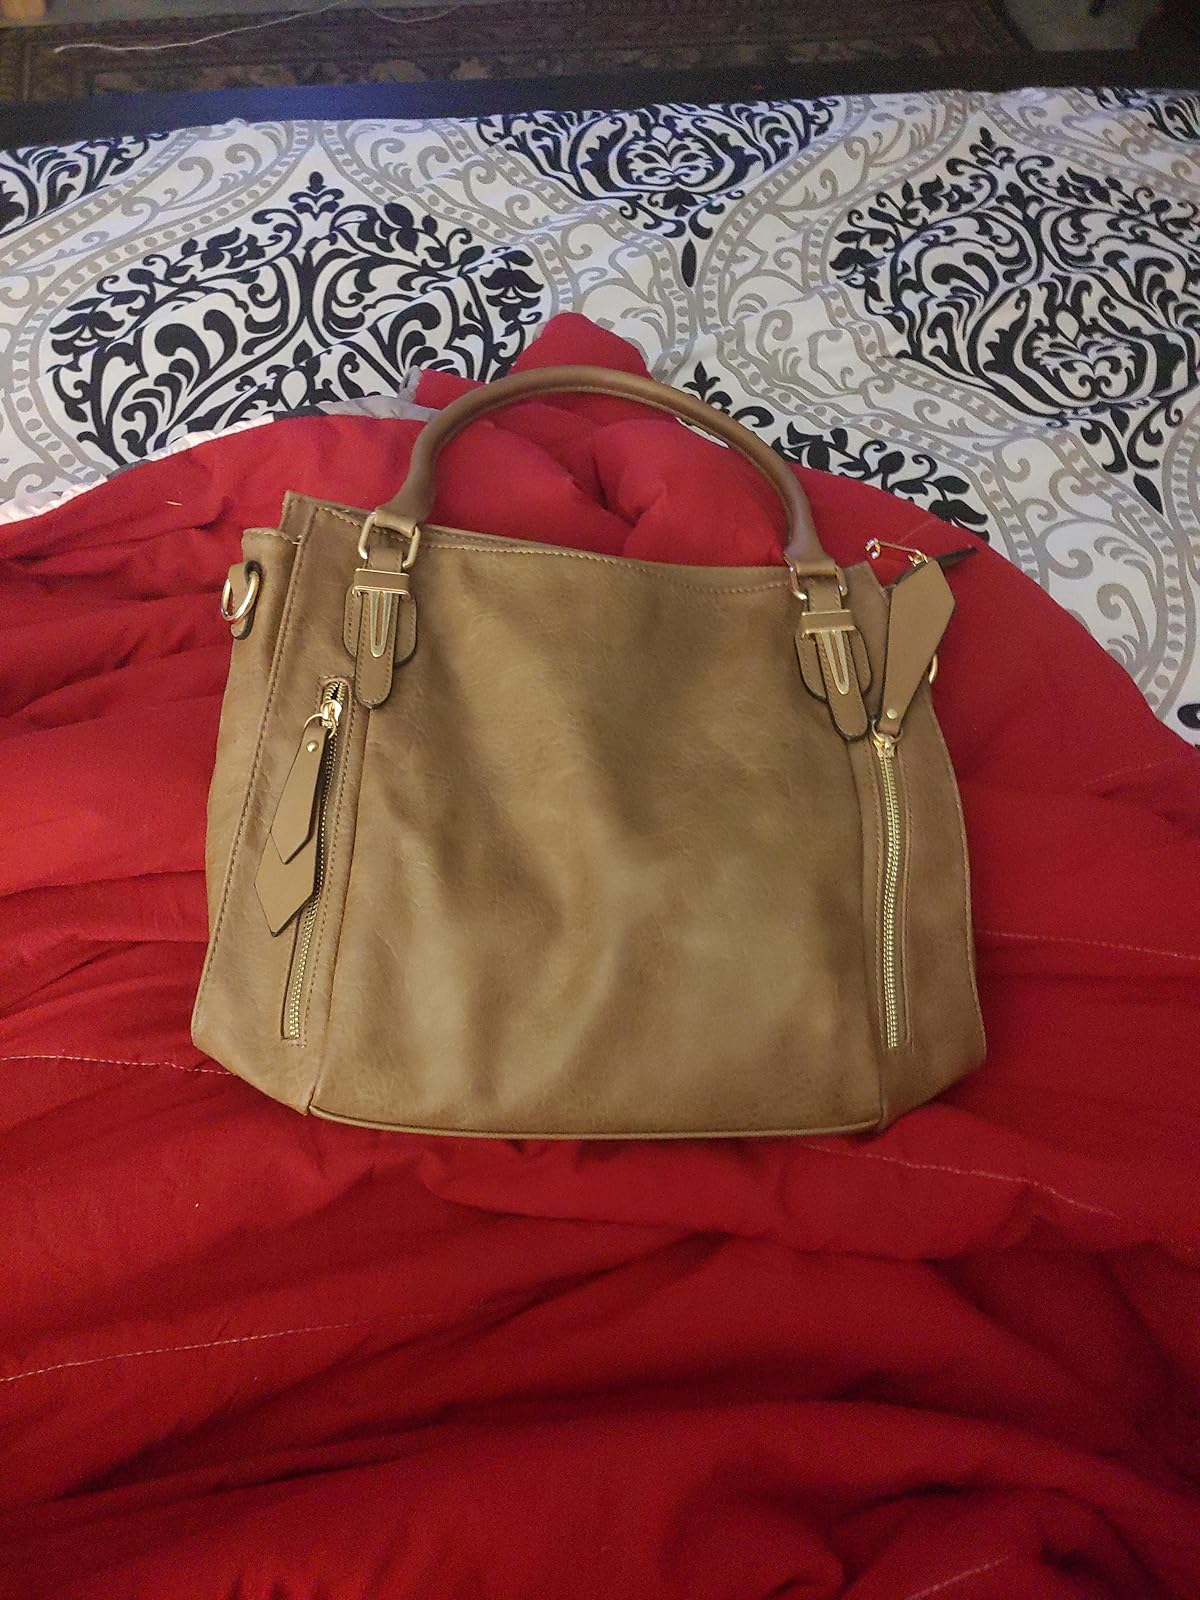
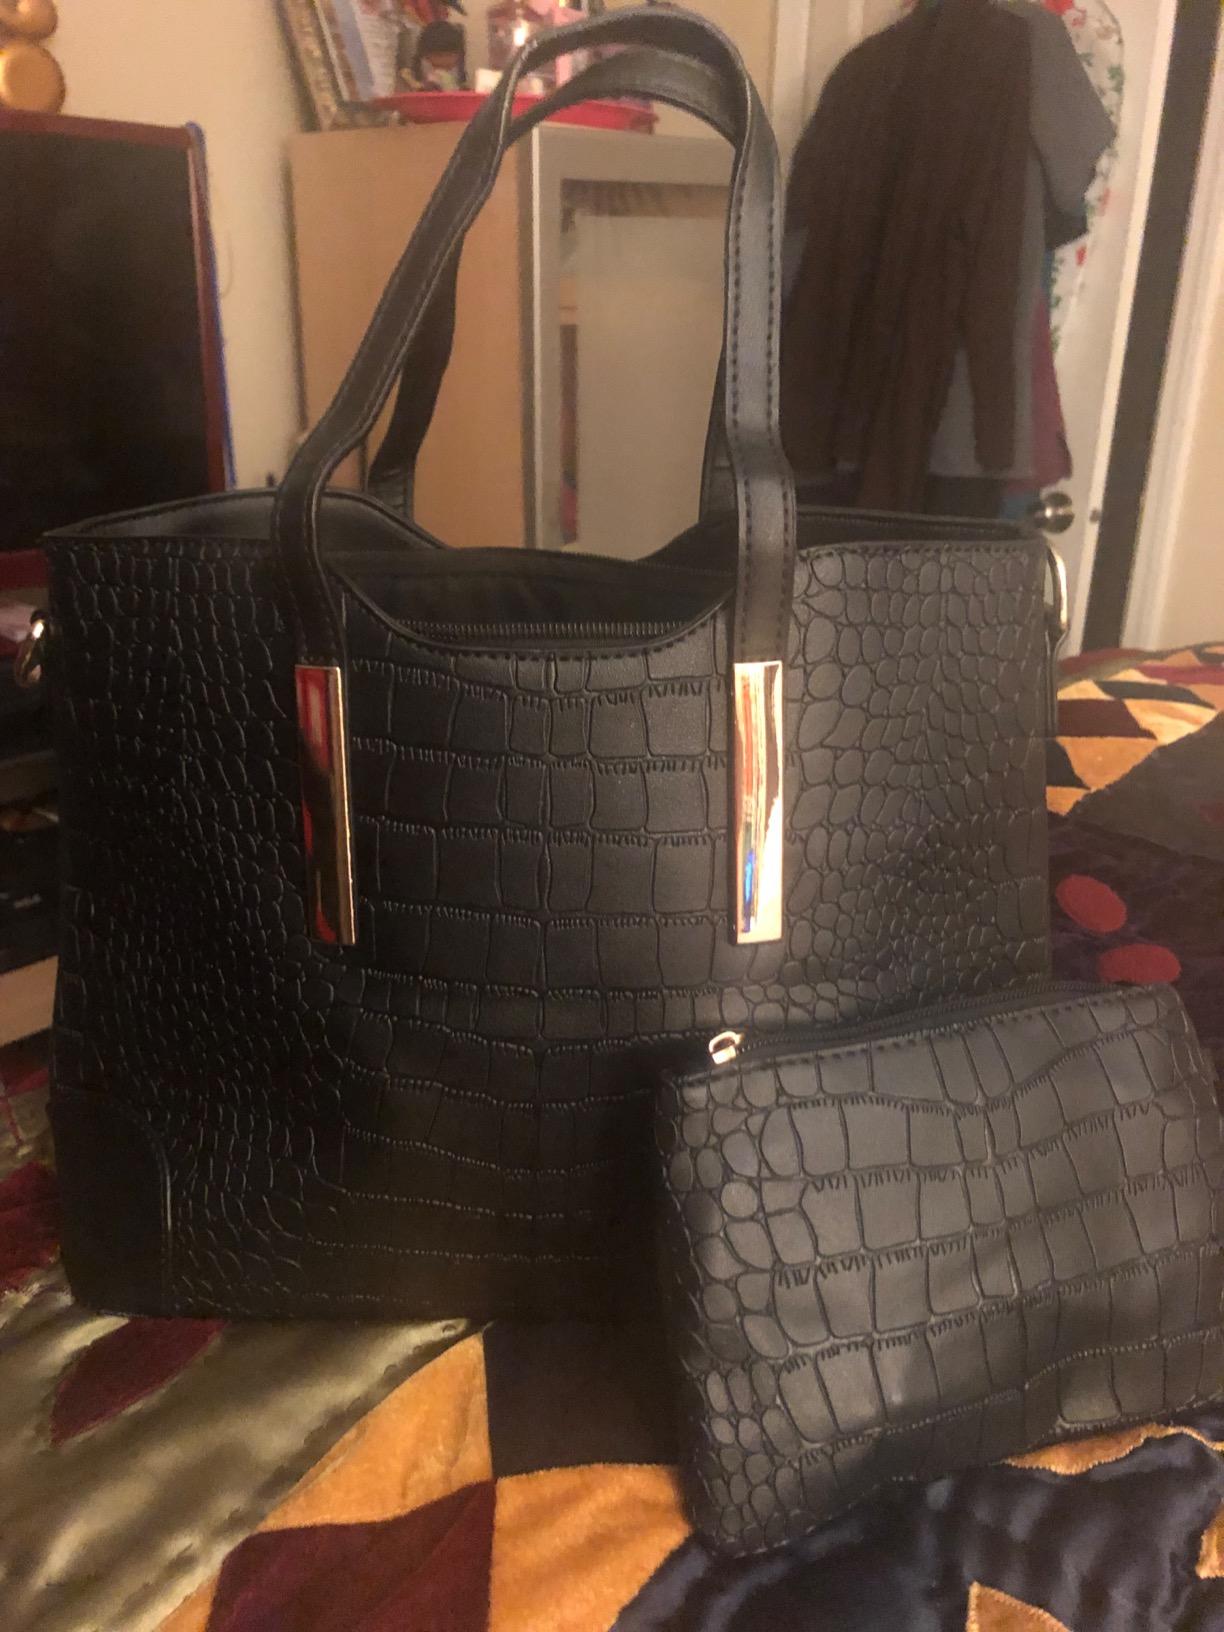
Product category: accessories_handbag
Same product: no